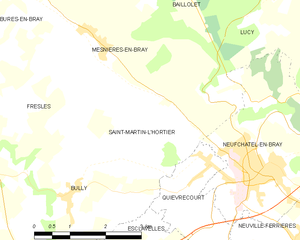
Carte des communes françaises Saint-Martin-l'Hortier